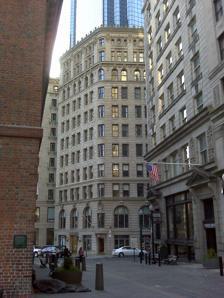
Building: Second Brazer Building
Country: United States of America
Year built: 1896
Office in Boston, Massachusetts Second Brazer Building Second Brazer Building as it appeared in 2009 General information Type Office Location 25-29 State Street, Boston , Massachusetts Coordinates 42°21′31″N 71°03′25″W / 42.358555°N 71.057063°W / 42.358555; -71.057063 Completed 1897 Height 125 ft (38 m) Technical details Floor count 11 Design and construction Architect(s) Cass Gilbert Main contractor George A. Fuller Company Second Brazer Building U.S. National Register of Historic Places Architectural style Beaux Arts NRHP reference No. 86001913 Added to NRHP July 24, 1986 The Second Brazer Building is an historic office building at 25-29 State Street in Boston , Massachusetts, with a locally significant early Beaux Arts design. The eleven-story skyscraper was designed by Cass Gilbert and built in 1897. It is the only Gilbert work in Boston, and was built in the same year when he won the commission for the Minnesota State Capitol . The building is an early local example of a steel frame structure with curtain walls . It has a trapezoidal plan and is 125 feet in height, with identical fenestration patterns on the northern, eastern, and southern facades. The exterior walls are made of limestone for the first three stories and terra cotta for the upper floors. The tower occupies the site of the first meeting house in Boston, erected in 1632; a plaque on the north facade of the building marks its former location. The land was subsequently acquired in the early nineteenth century by John Brazer, a local merchant, and in 1842, his heirs constructed the first Brazer Building, a three-story Greek Revival structure designed by Isaiah Rogers . The original Brazer building stood on the site until 1896, when it was removed to make way for the current tower. The building was listed on the National Register of Historic Places in 1986. It was designated as a Boston Landmark by the Boston Landmarks Commission on July 9, 1985. See also National Register of Historic Places listings in northern Boston, Massachusetts References Wikimedia Commons has media related to Second Brazer Building .